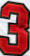
Number: 3